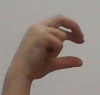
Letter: thal